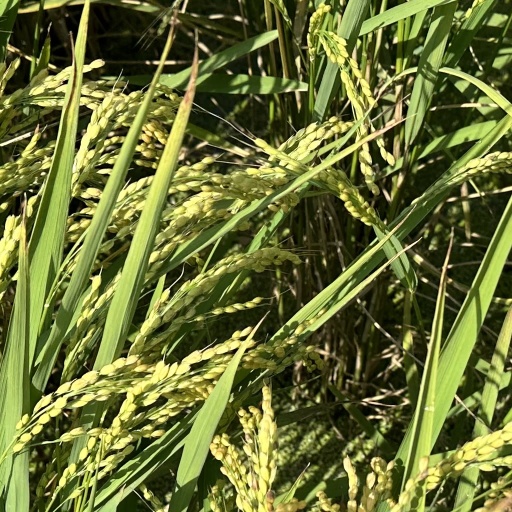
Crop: rice